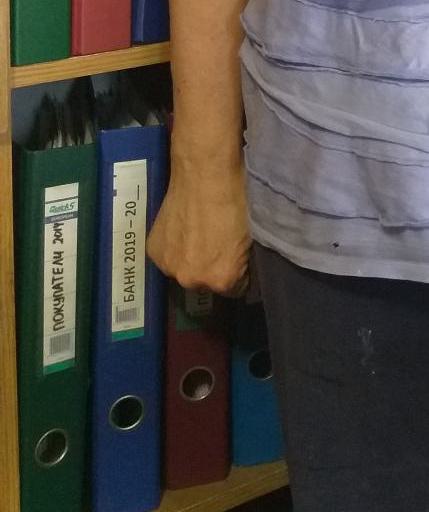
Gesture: no_gesture